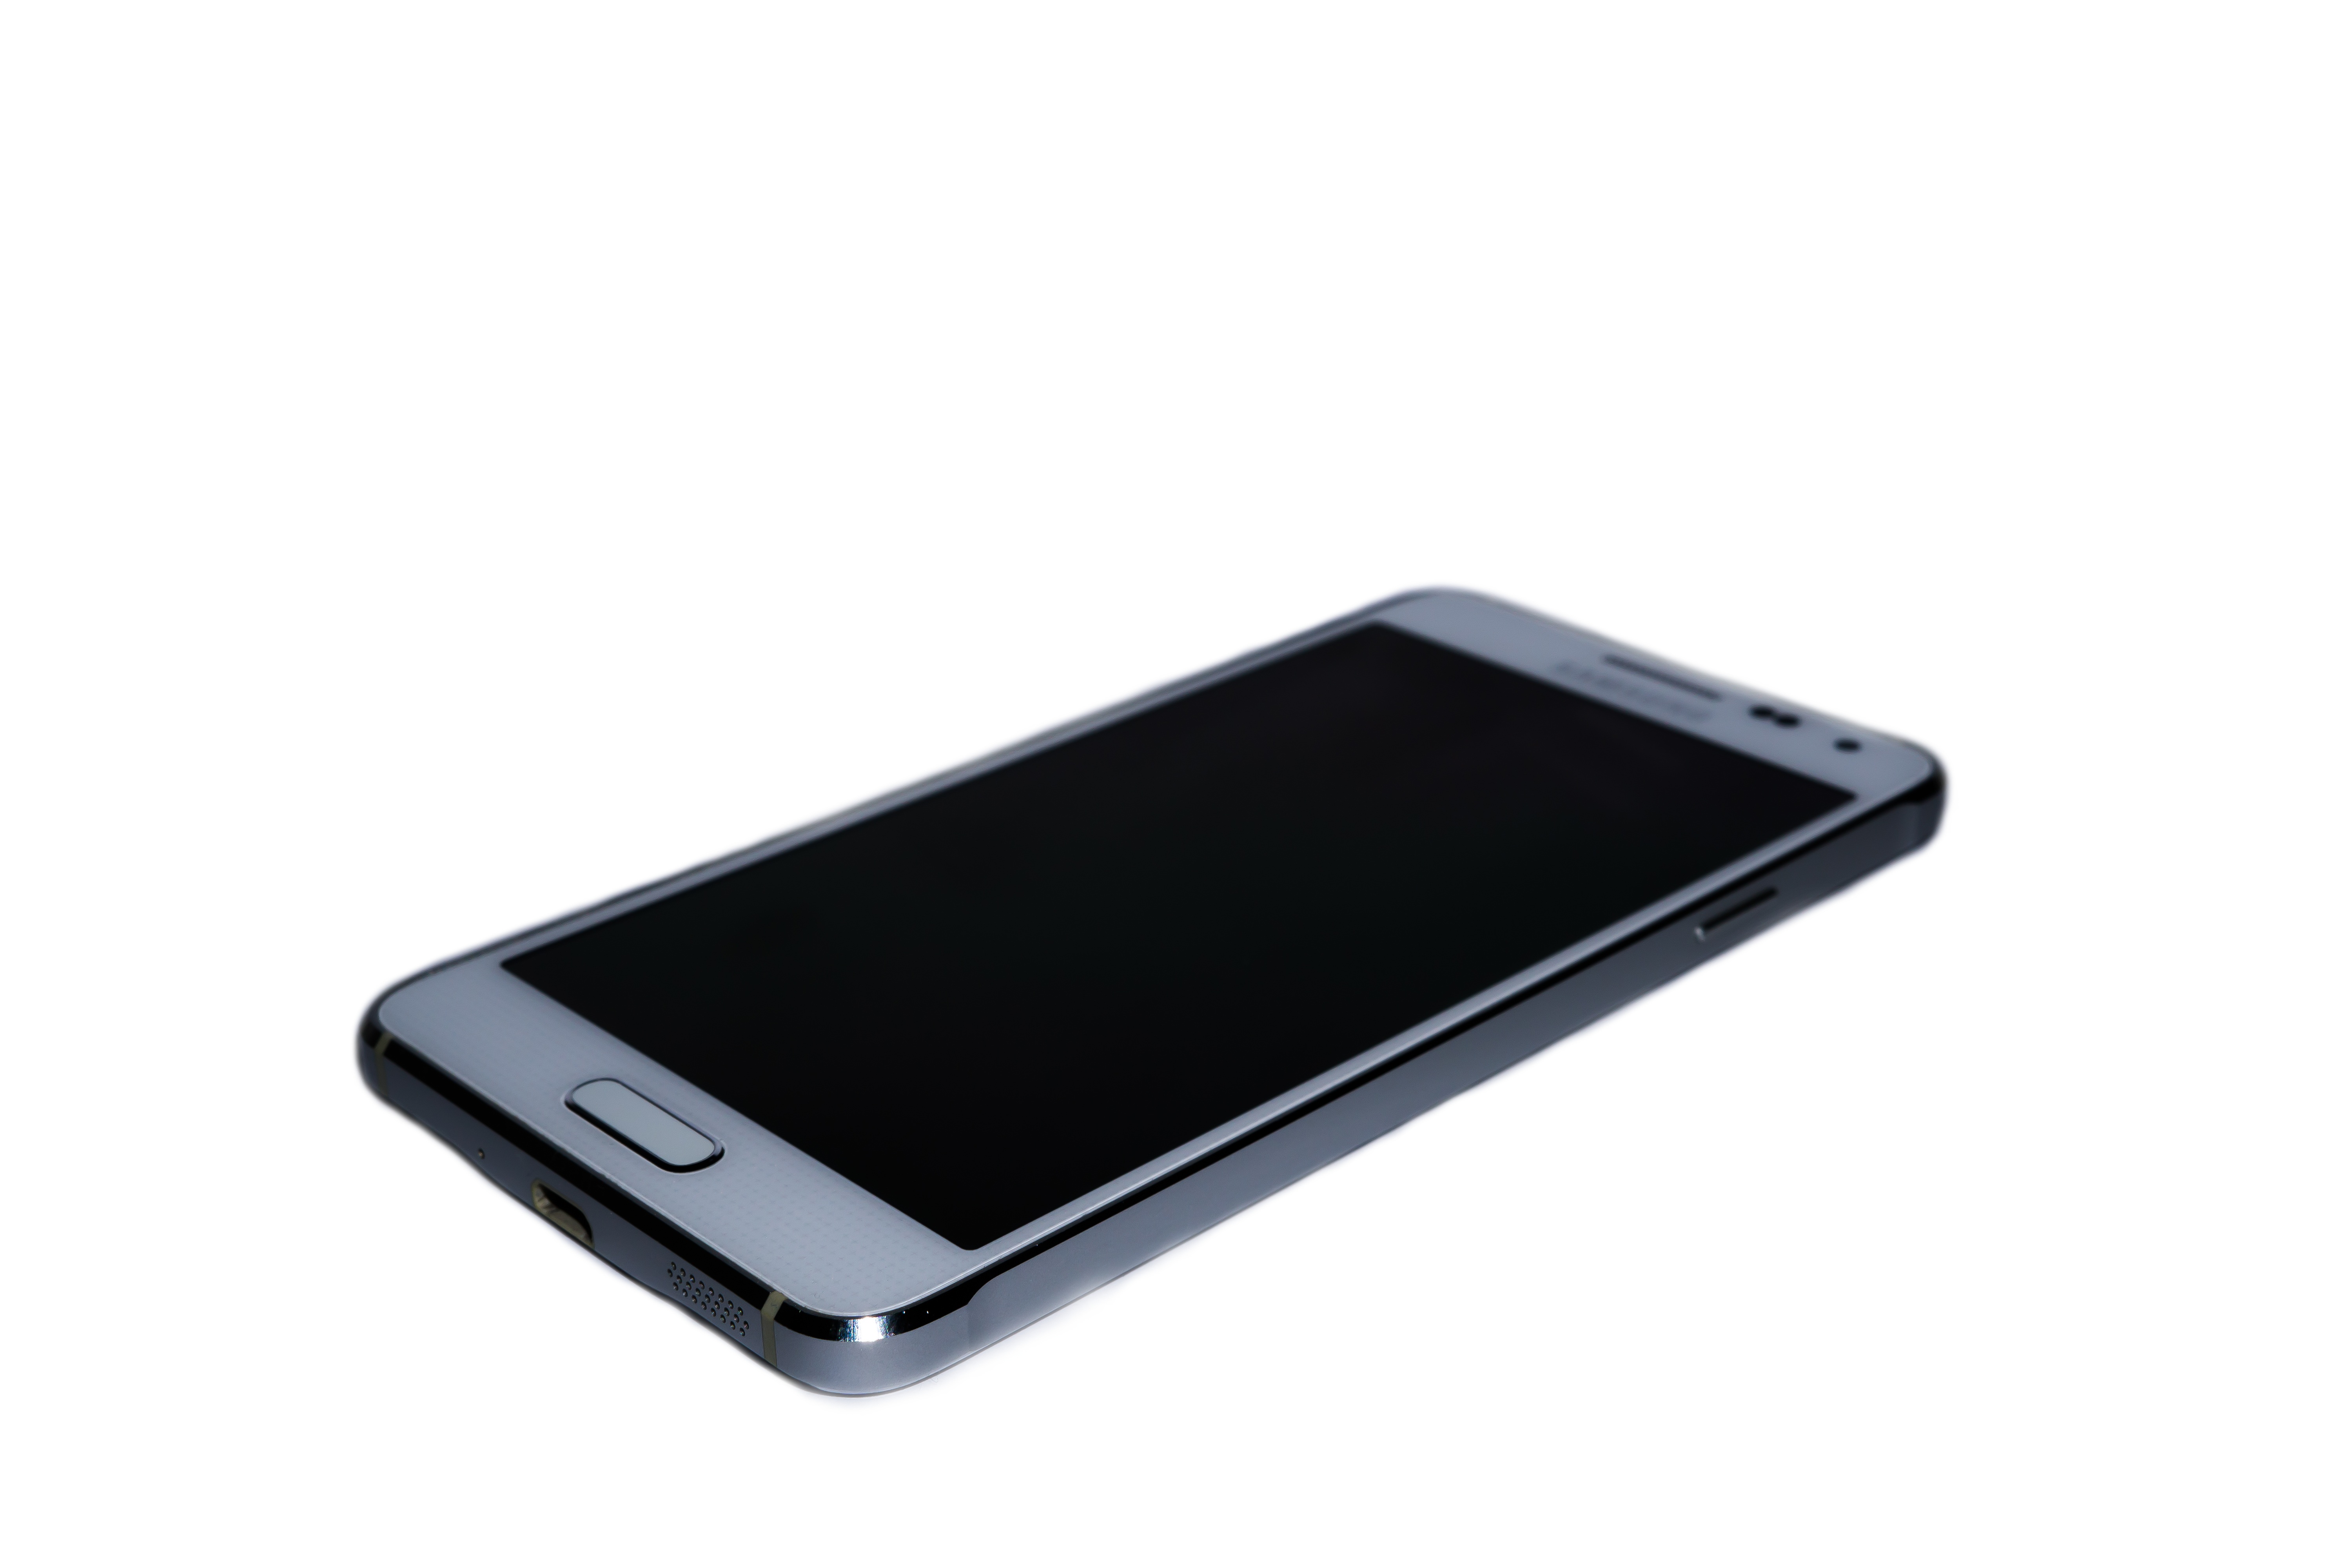
smartphone, mobile, screen, technology, phone, gadget, black, mobile phone, product, electronics, samsung, display, cellphone, multimedia, touch screen, samsung galaxy, electronic device, galaxy alpha